Indian Ballistic Missile Defence Programme

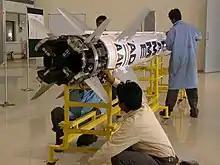
Advanced Air Defence (AAD) Endo-atmospheric interceptor missile, being integrated at the Programme Air Defence ABM development facility at Research Centre Imarat. Note the Missile Jet Vanes at the end of the rocket motor. The system provides for very quick pitch over and roll control during launch.

Since the early 90s, India has faced the threat of ballistic missile attacks from Pakistan against which it has fought multiple wars in the past and also from China. With the heightening of tensions in the region, and in response to Pakistan's deployment of M-11 missiles bought from China, the Indian Government in August 1995 procured six batteries of S-300 Surface-to-air missiles to protect New Delhi and other cities. In May 1998, India for the second time (since its first test in 1974) tested nuclear weapons ("see Pokhran-II"), followed by Pakistan ("see Chagai-I") with its first-ever nuclear test. With Pakistan's testing of nuclear weapons and missile delivery systems, this threat intensified. India has also developed and tested missile delivery systems during Integrated Guided Missile Development Programme (IGMDP).